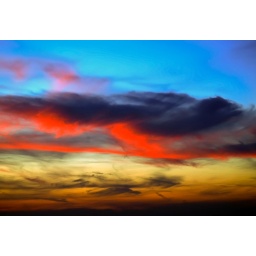
A colorful late summer sunset sky in the Northwest. This is Water in the Five Elements Collection.